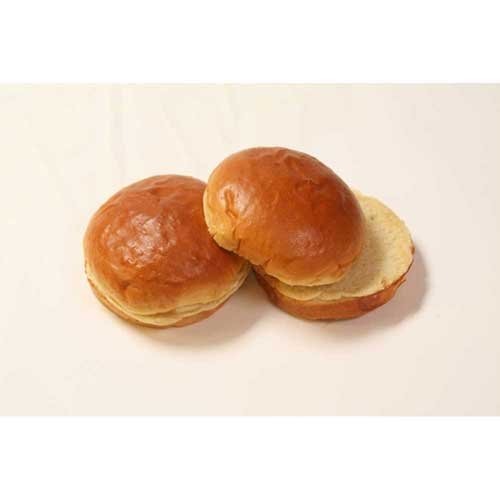
Item Name: Rotellas 4.25 Brioche Bread, 4 inch -- 48 per case.
Bullet Point: Ships frozen, CANNOT be cancelled after being processed.
Product Description: Rotellas 4.25 Brioche Bread, 4 inch -- 48 per case. Real butter and real sugar give this dark golden brown bun its rich flavor that will illuminate your senses. There's no better way to give top tier burger toppings the perfect finishing touch. 2.88 Ounce, Country of Origin: United States, Kosher
Value: 48.0
Unit: Count

Price: 104.37